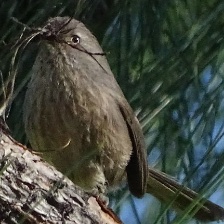
Species: WRENTIT
Scientific name: CHAMAEA FASCIATA